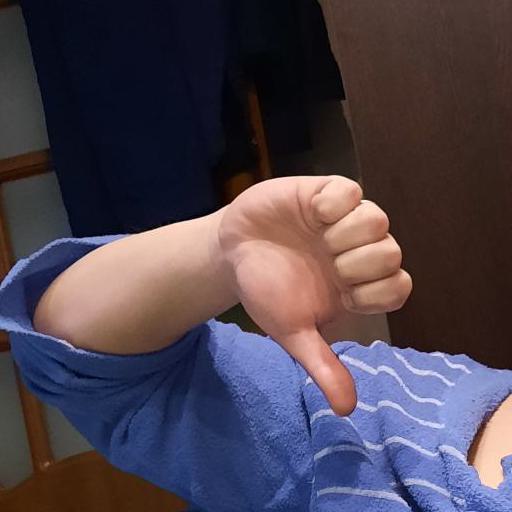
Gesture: dislike